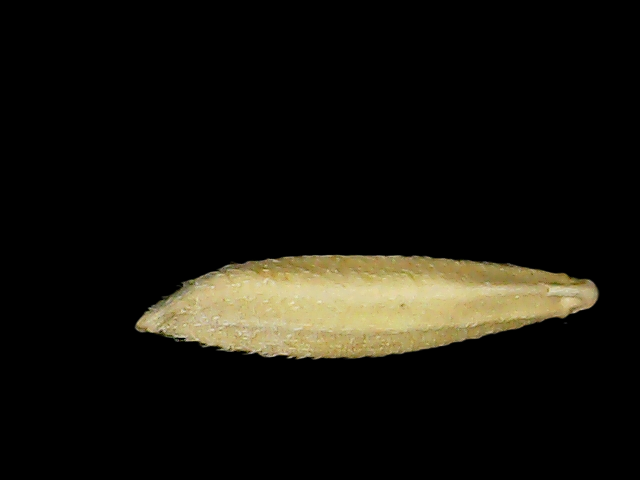
Rice variety: Binadhan26